Geoff Dunn

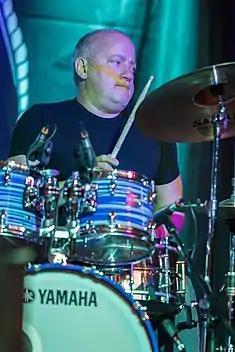
Geoff Dunn (2017)

Geoffrey Edwin Dunn (born 26 February 1961 in Clapham, London, England) is an English rock drummer. From 2002 until his departure in 2007, he was the drummer with the rock band Manfred Mann's Earth Band. Before joining the Earth Band, his long list of credits includes a stint playing and recording with Van Morrison, featuring on the albums "Too Long in Exile", "A Night in San Francisco", "Days Like This" and "The Healing Game".